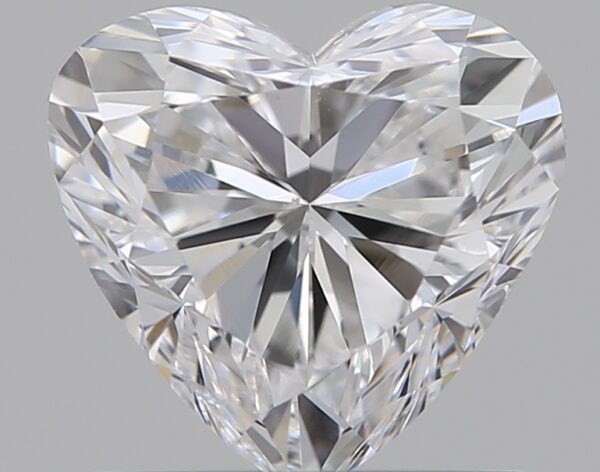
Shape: heart
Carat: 0.9
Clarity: VS2
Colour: D
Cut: VG
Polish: EX
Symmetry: VG
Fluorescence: ST
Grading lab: GIA
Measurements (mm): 5.98 x 6.31 x 3.82